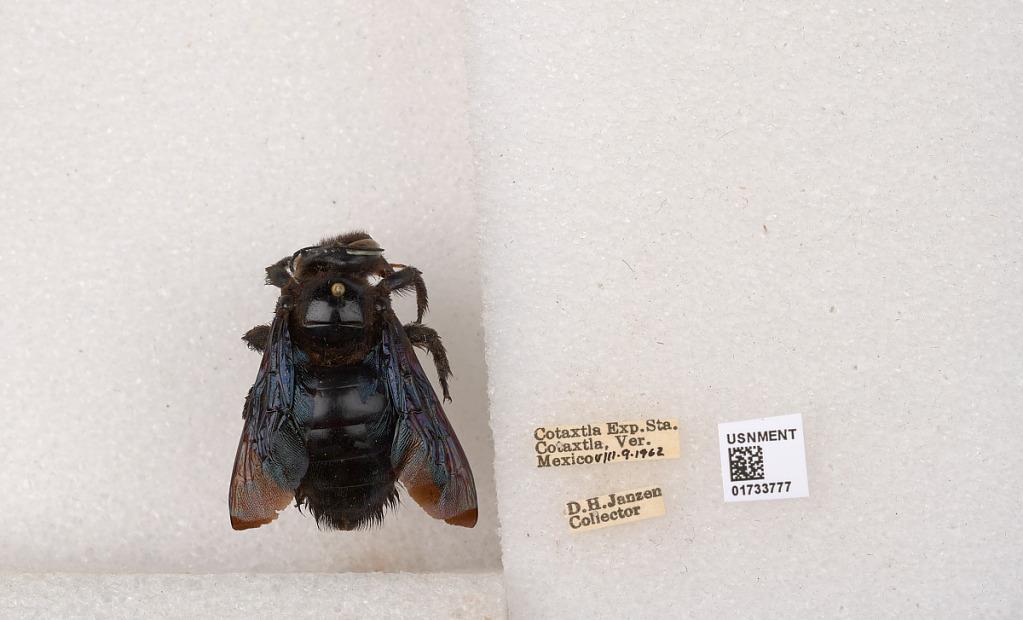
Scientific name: Xylocopa (Megaxylocopa) fimbriata Fabricius
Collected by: D. Janzen
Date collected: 1962-8-9
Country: Mexico
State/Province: Veracruz
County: Cotaxtla
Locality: Cotaxtla Exp. Sta.